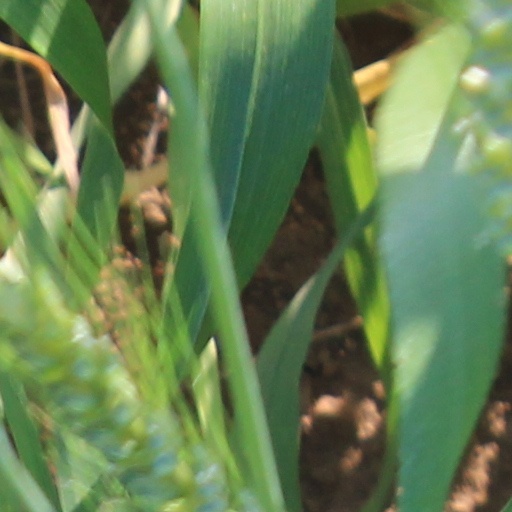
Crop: wheat